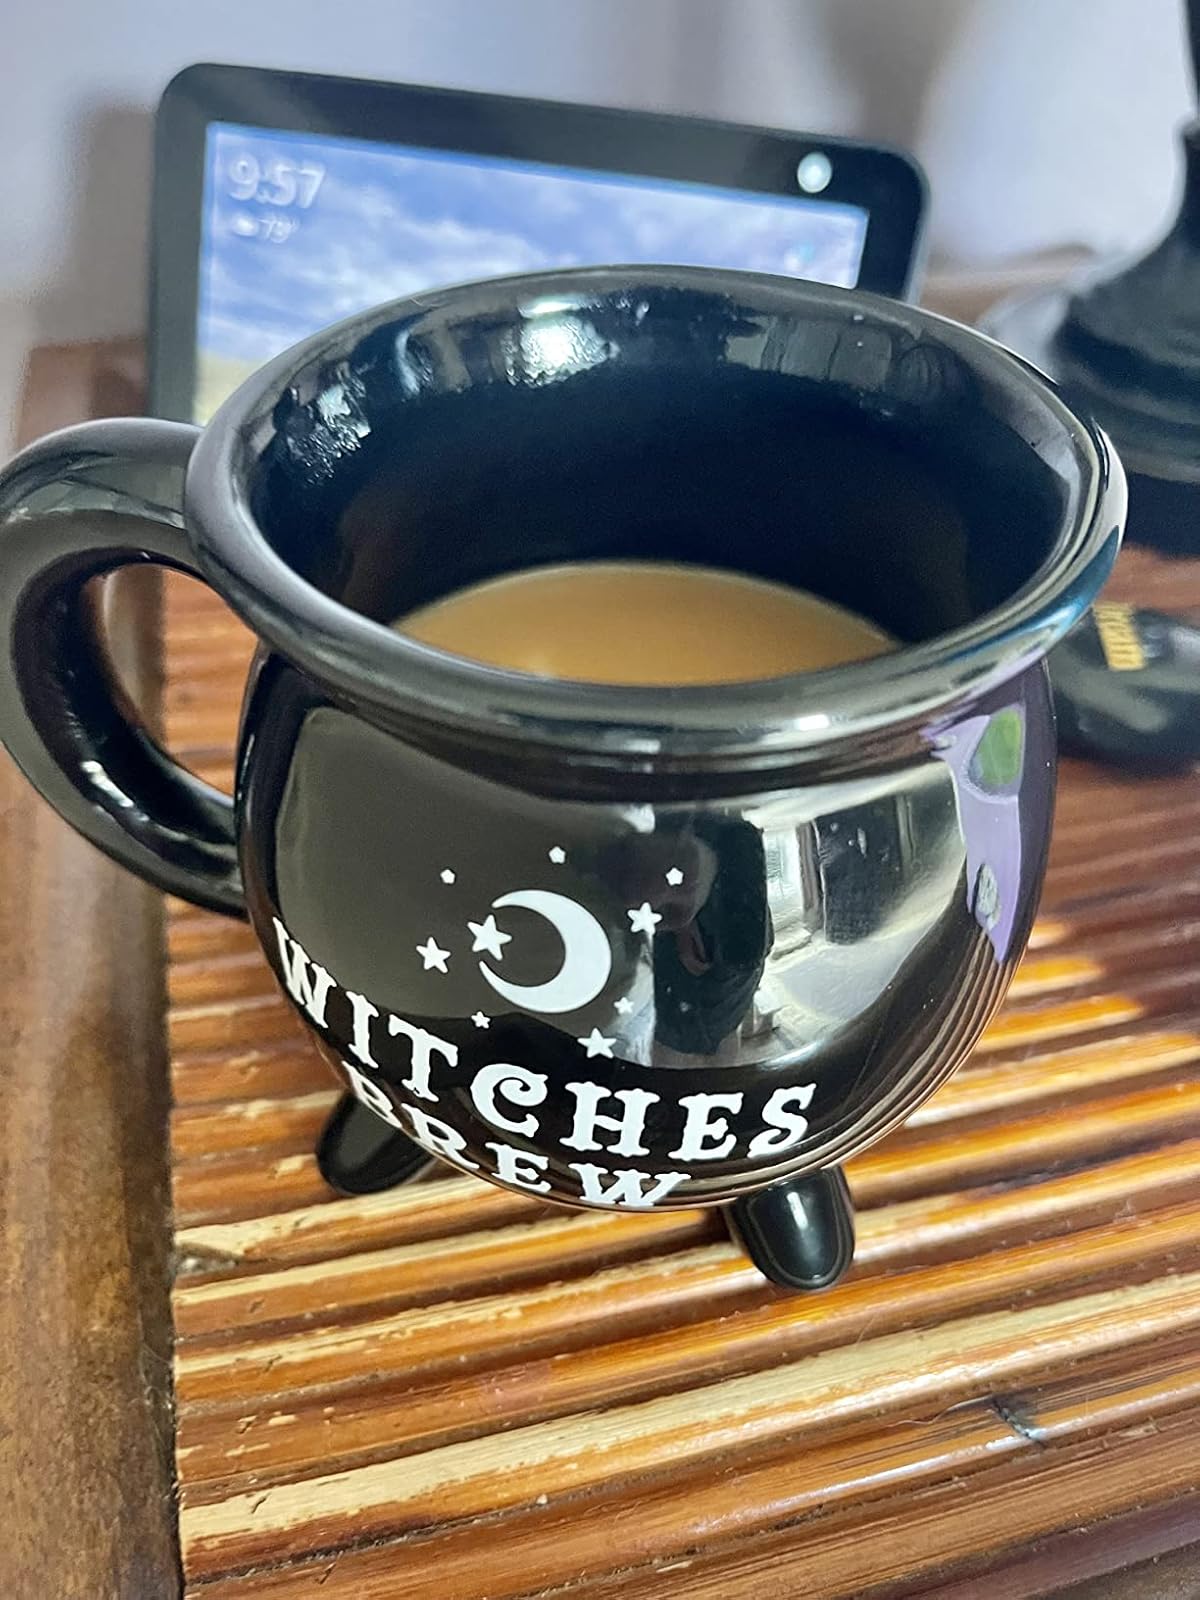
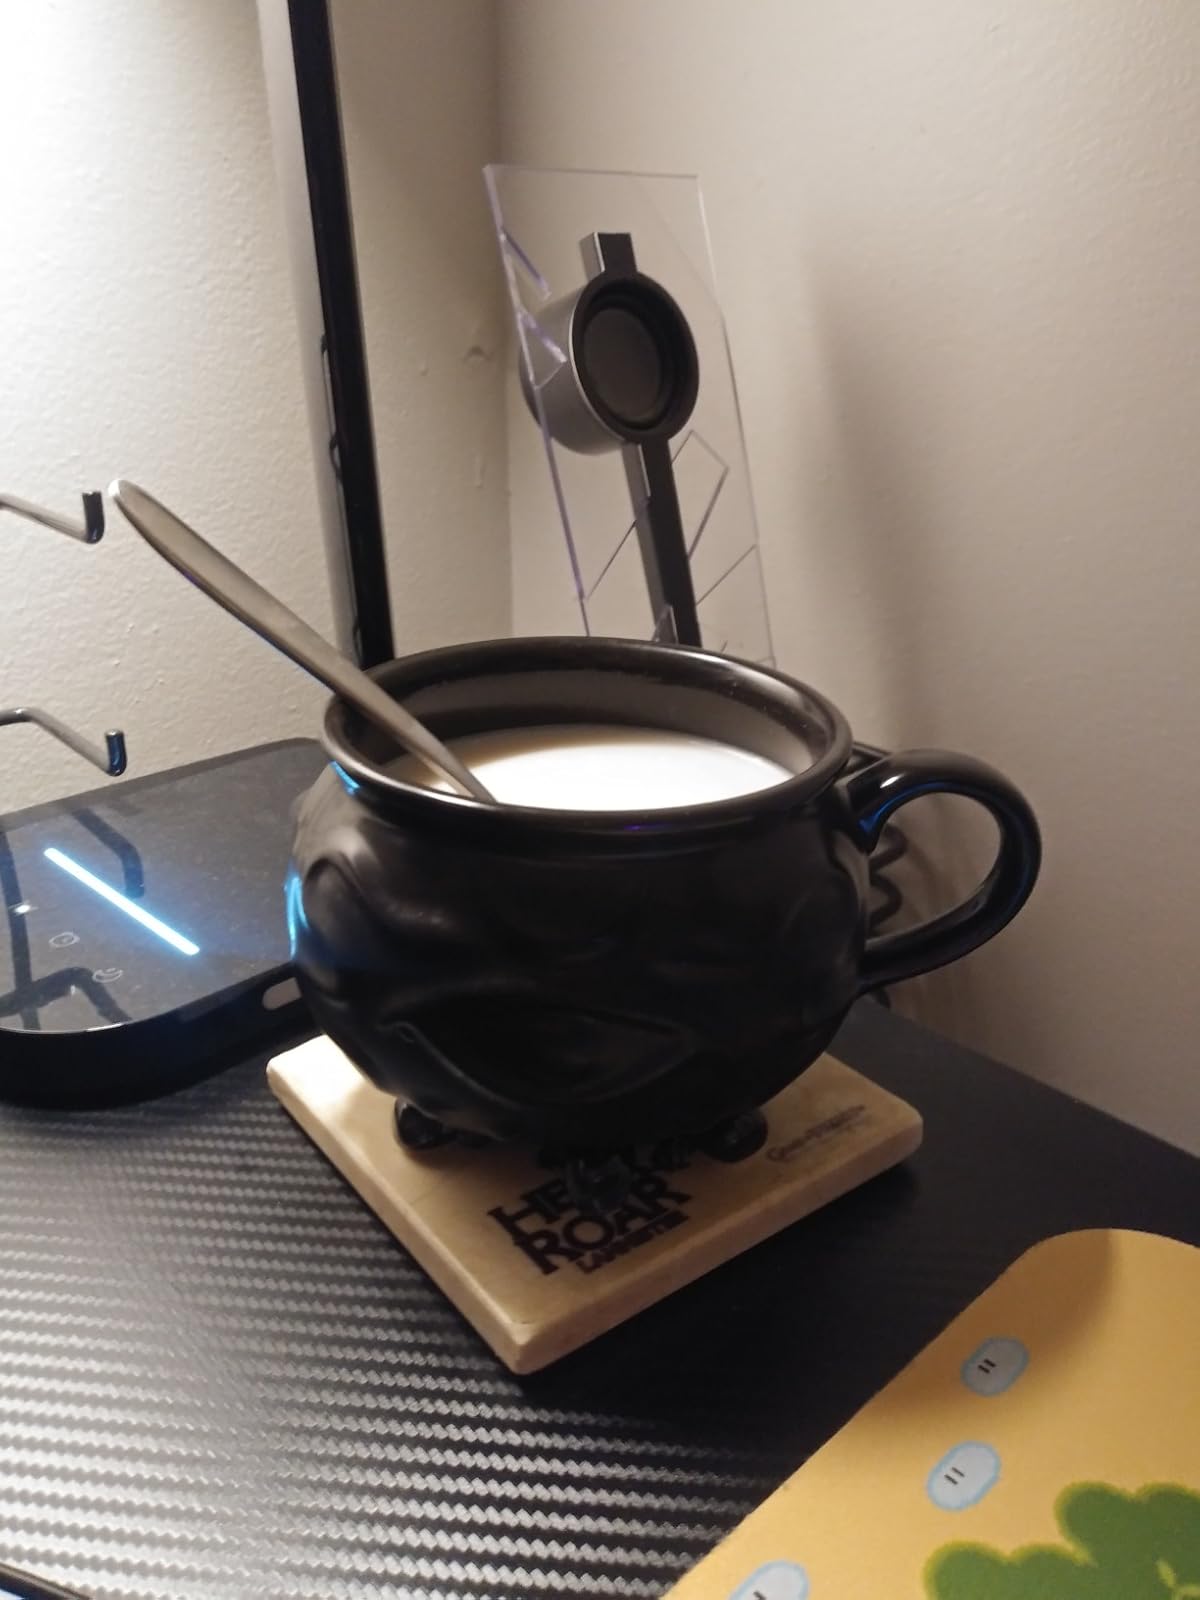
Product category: items_mug
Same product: no